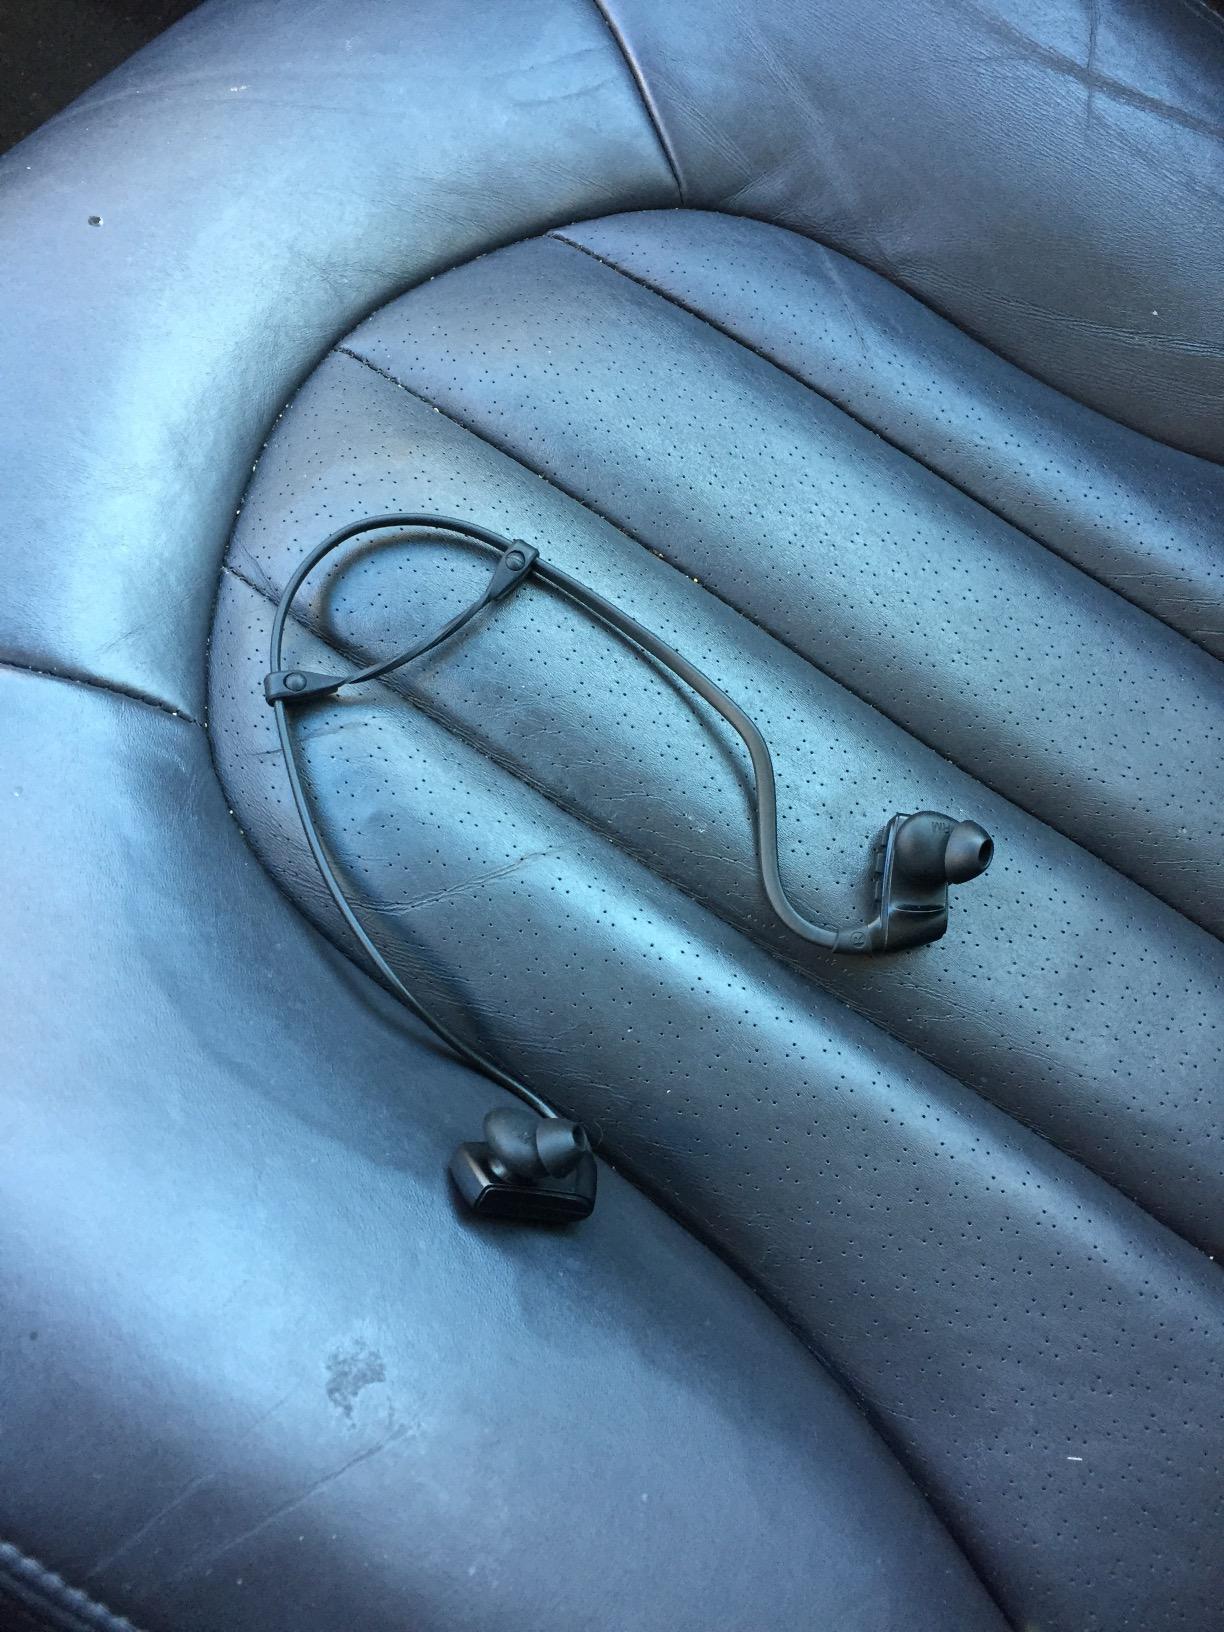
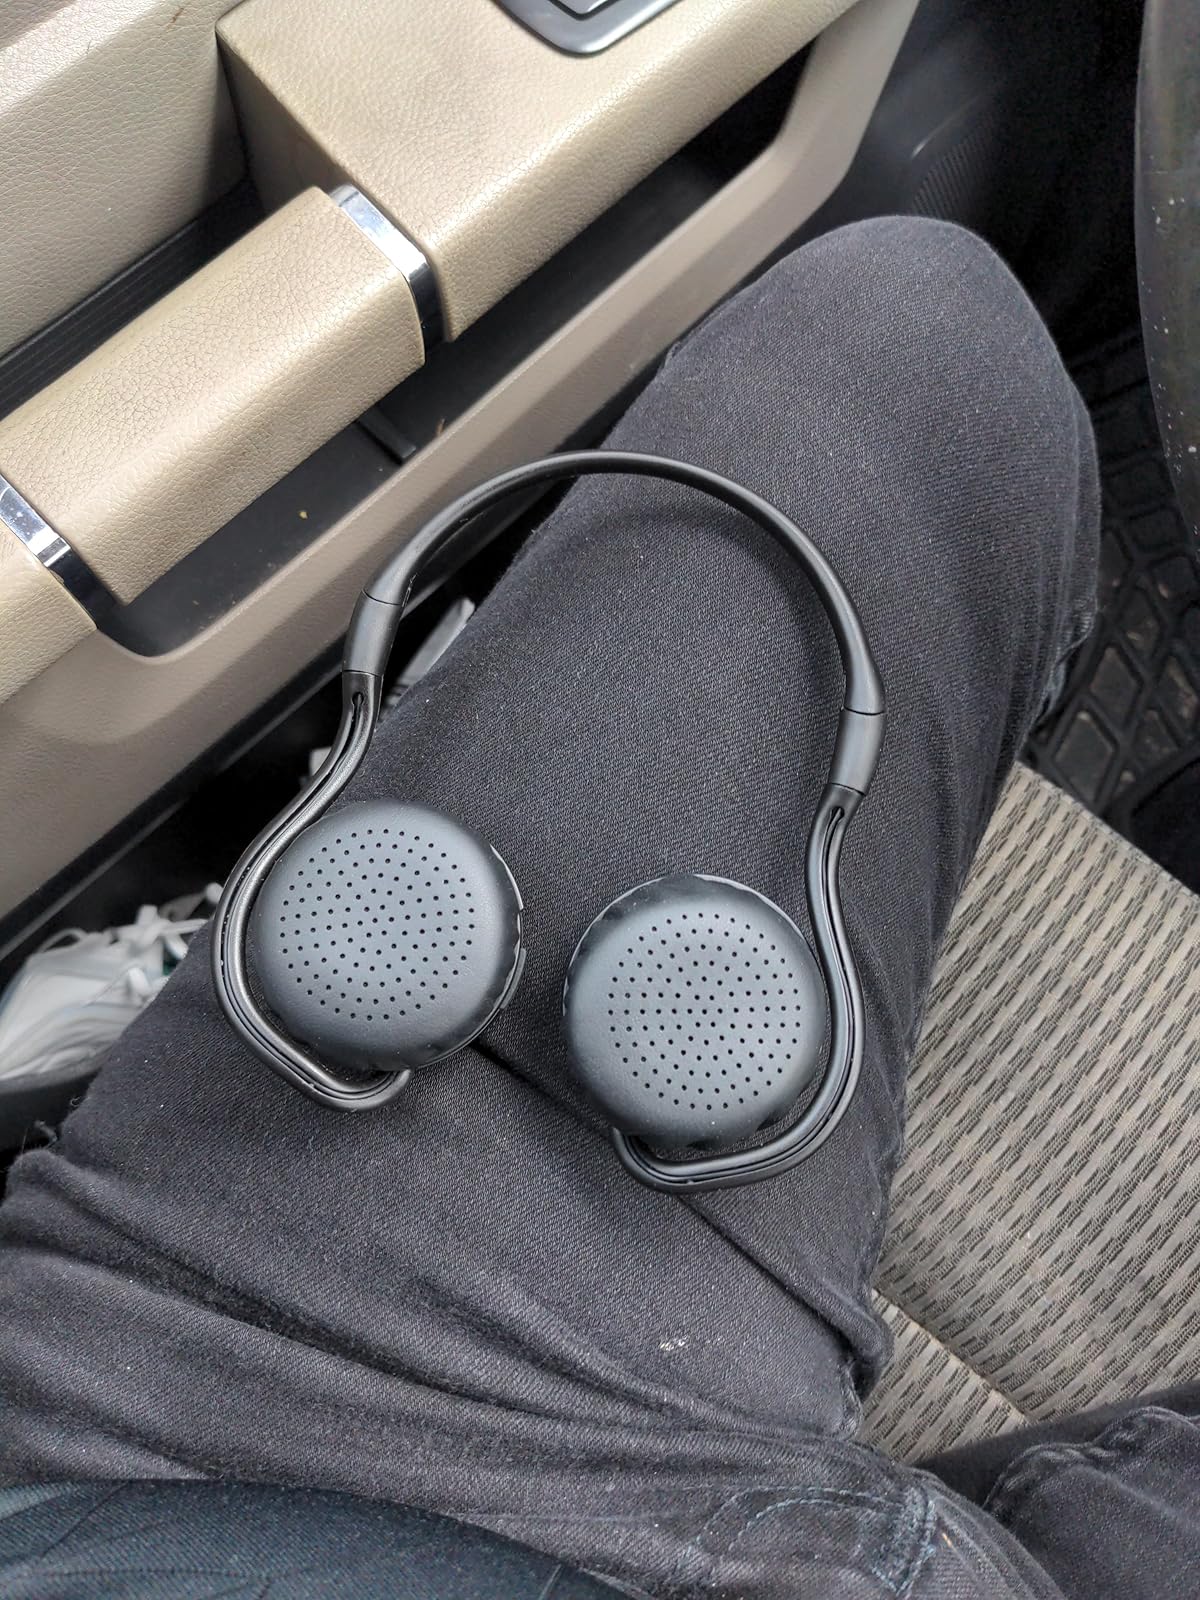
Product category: headphones
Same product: no